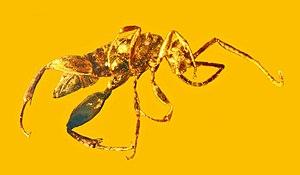
Aptenoperissus est un genre éteint d'insectes hyménoptères du sous-ordre des apocrites, placé dans la famille monotypique des Aptenoperissidae.